Jensen Lewis

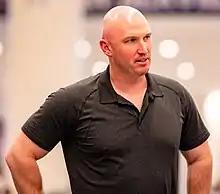
Lewis in February 2020

Jensen Daniel Lewis (born May 16, 1984) is an American former Major League Baseball pitcher who played for the Cleveland Indians from 2007 to 2010 and is currently a baseball analyst with Bally Sports.